Suzanne Sena

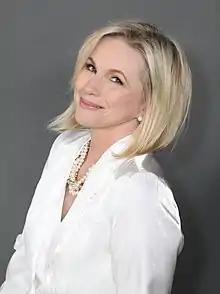

Suzanne Sena (born 1963) is an American television personality, author, and actress. She is a former Fox News anchor and the founder of Sena-Series Media Training. She also played Brooke Alvarez on the comedic TV series, The Onion News Network, is an author and keynote speaker.